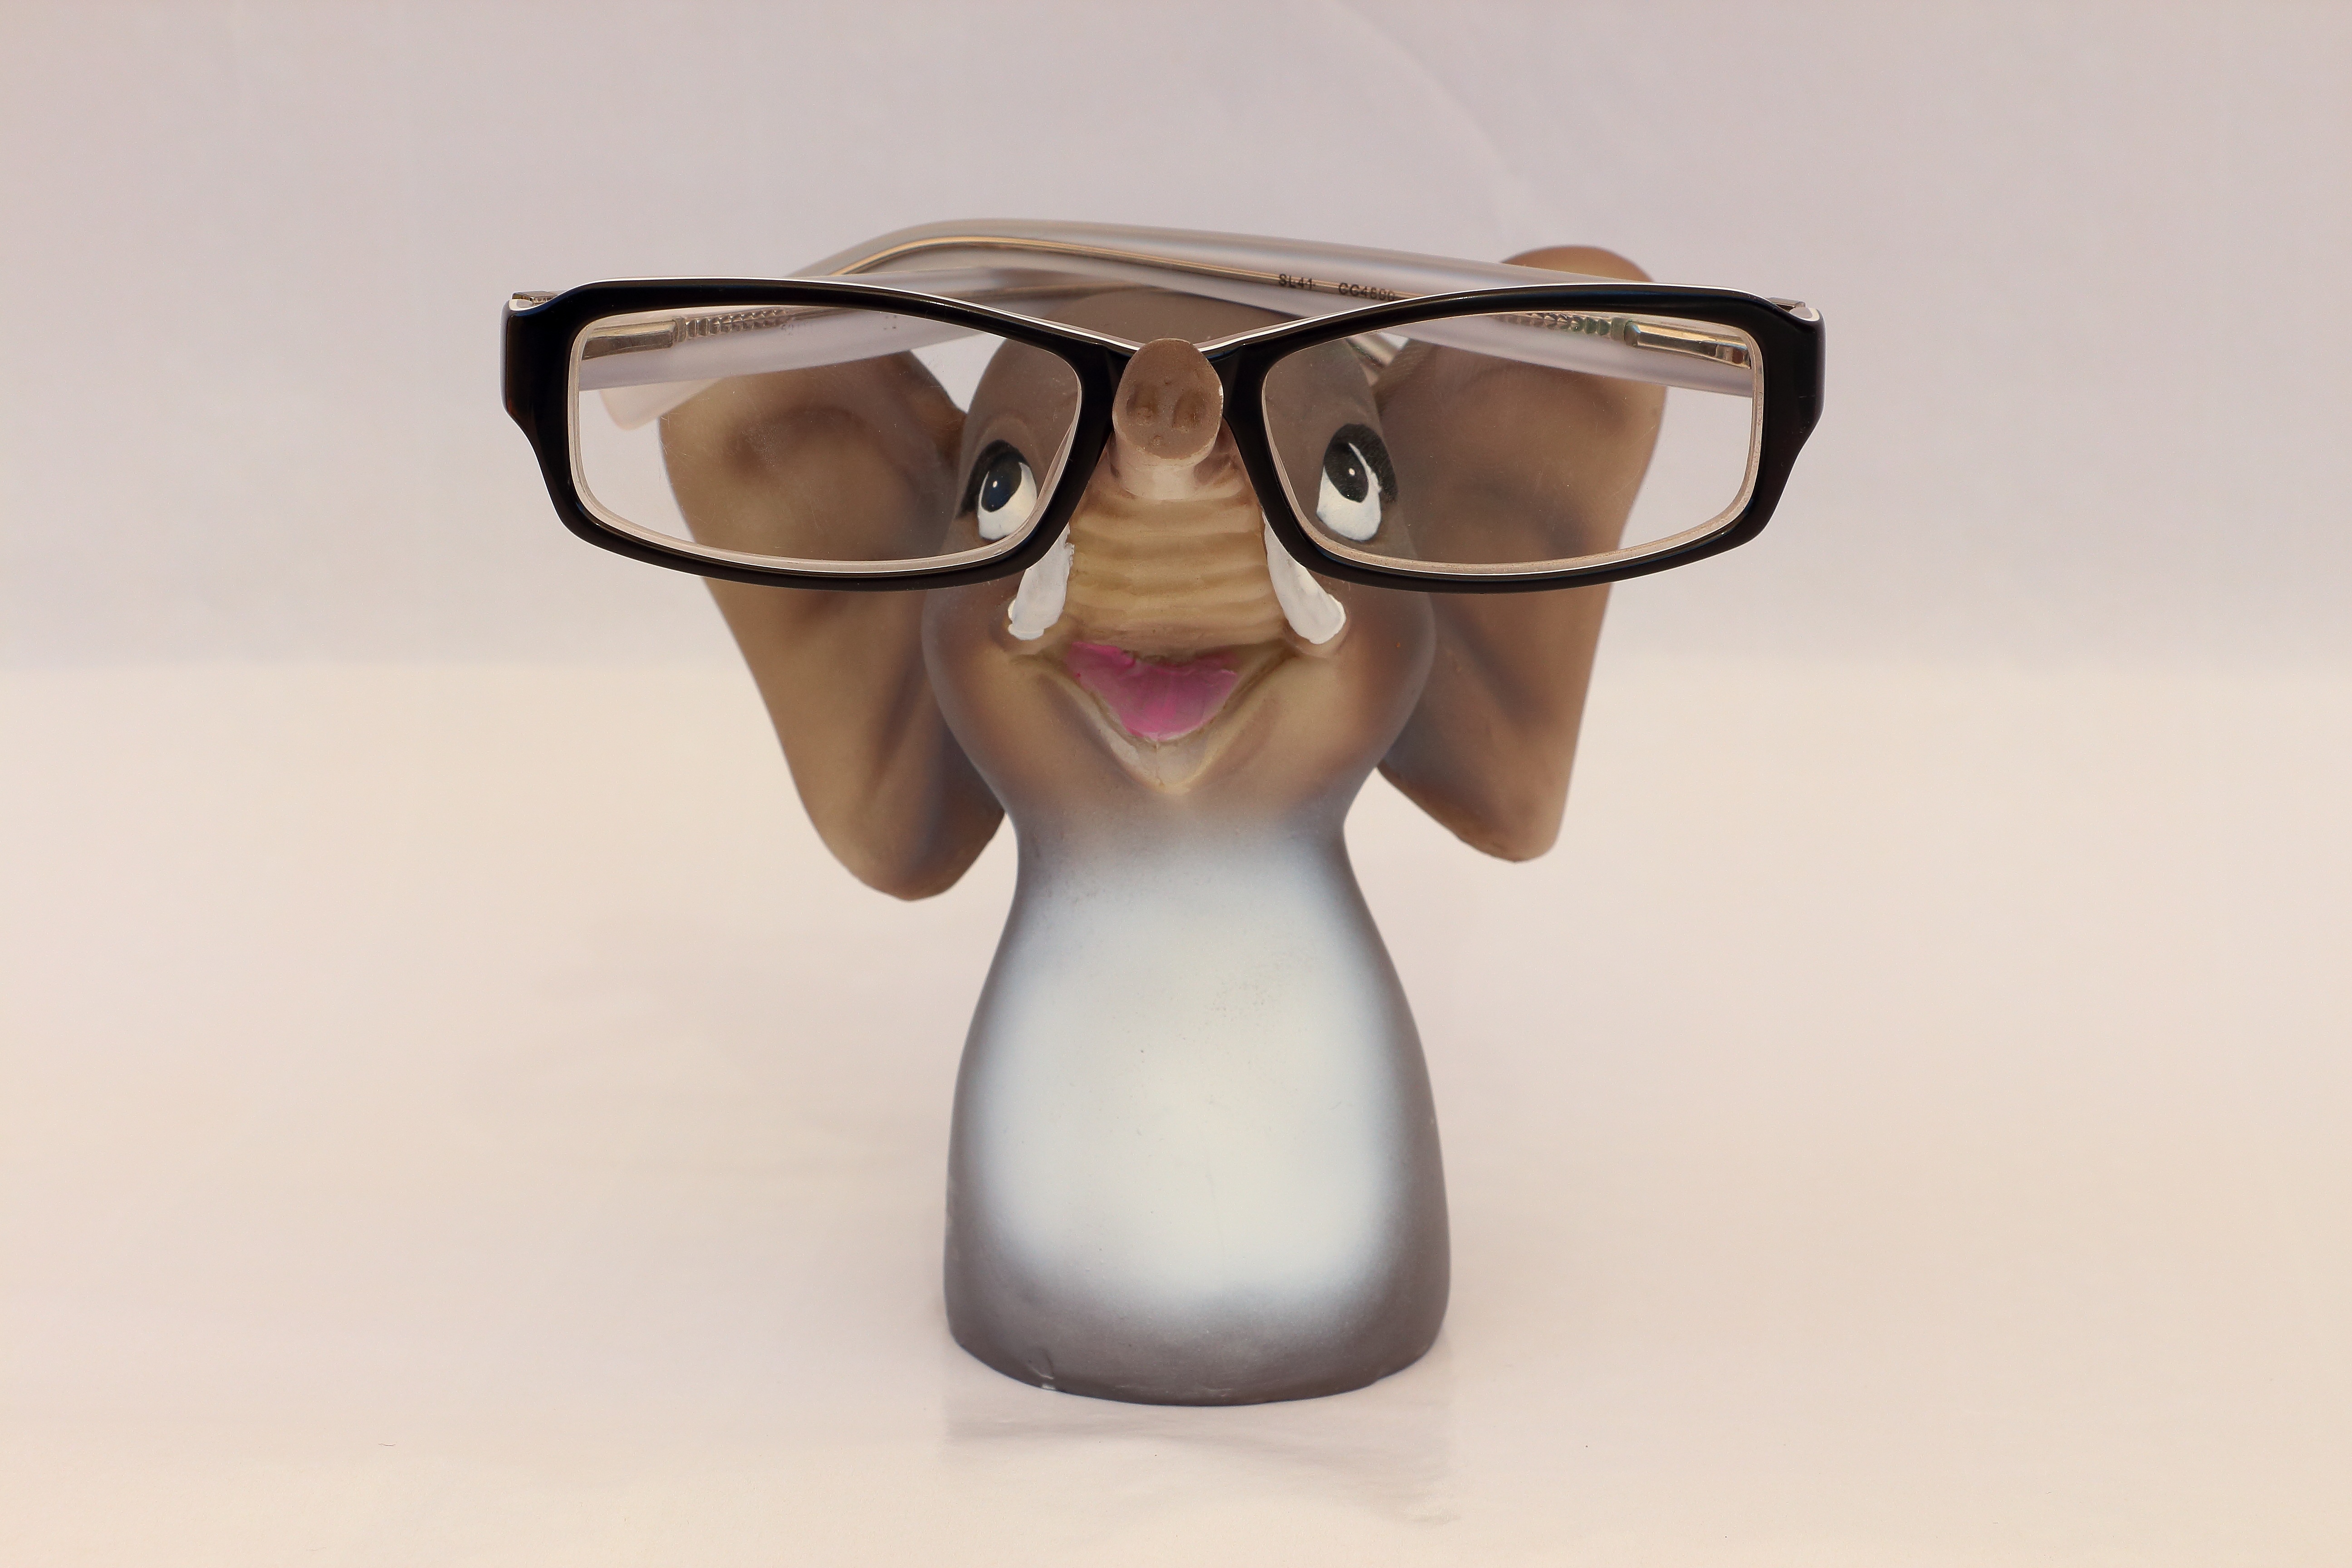
brown, elephant, product, nose, sunglasses, glasses, goggles, head, moustache, eyewear, reading glasses, glasses stand, fashion accessory, vision care